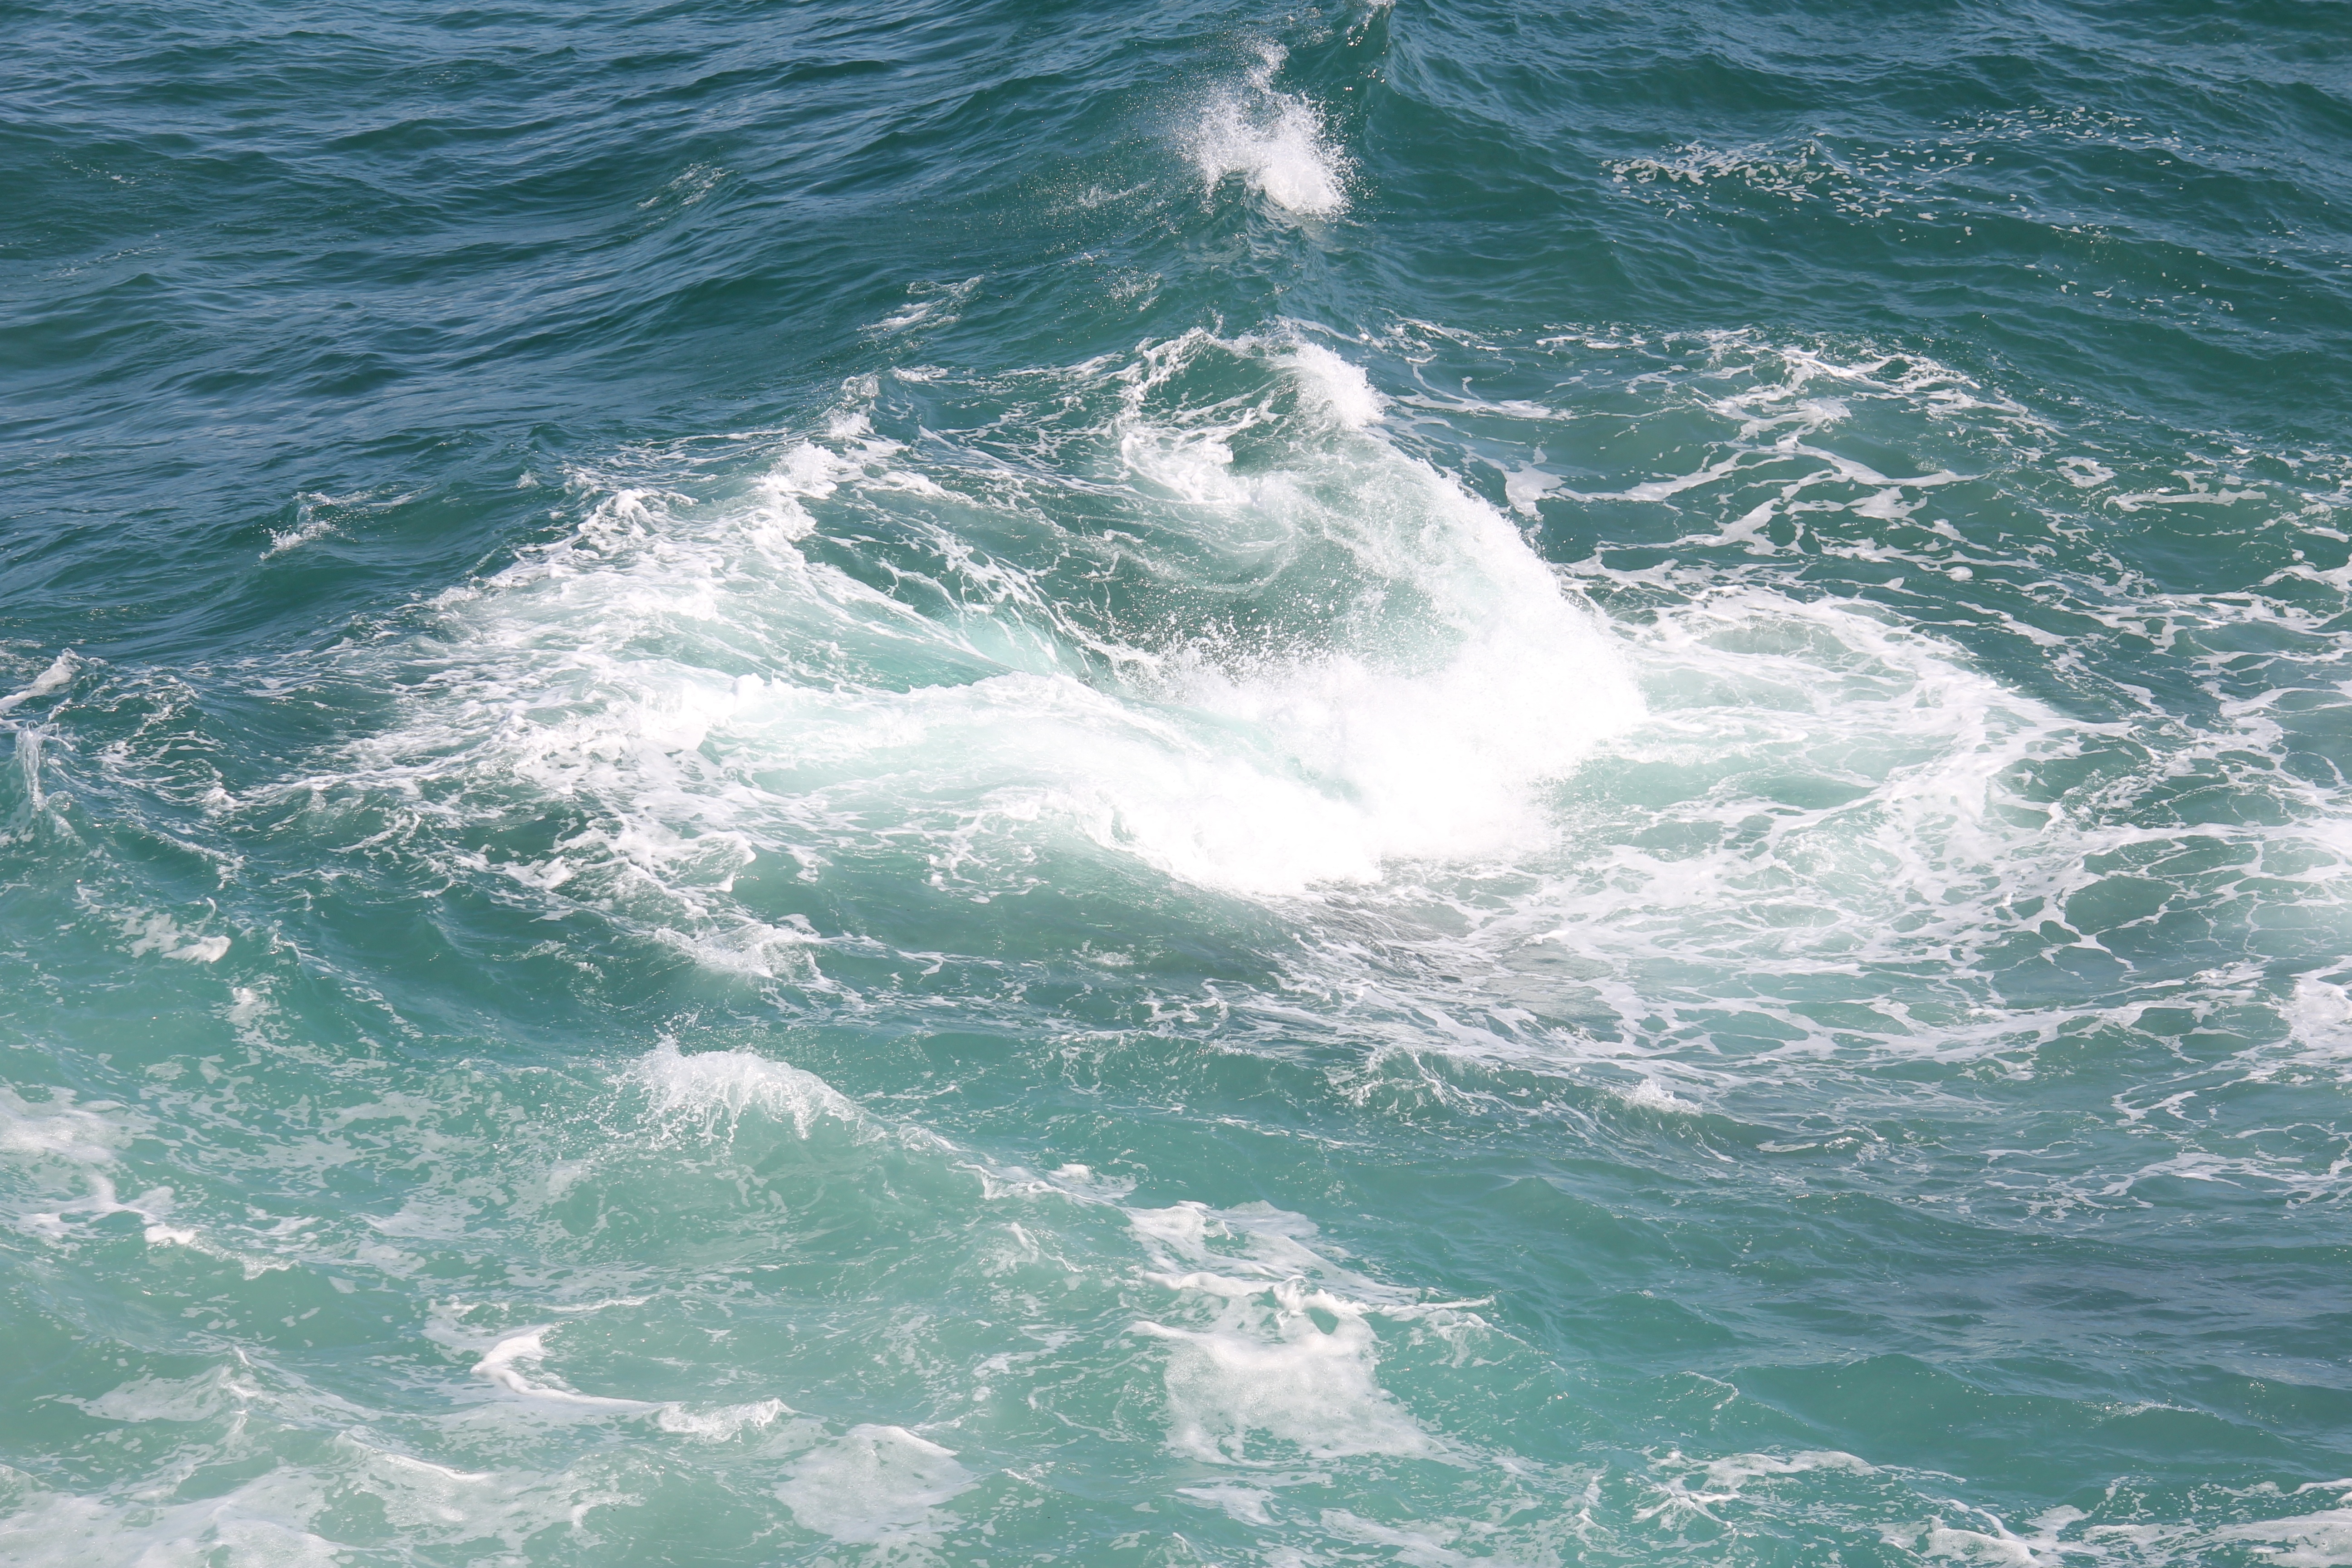
beach, sea, coast, water, nature, ocean, liquid, wave, wind, wet, ripple, splash, seascape, blue, surface, aqua, marine, cape, wind wave